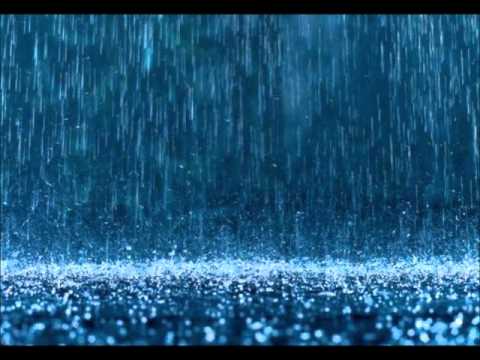
Weather: rain or strom